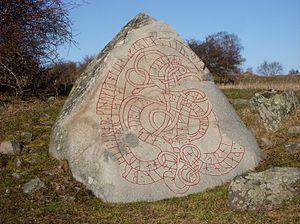
Birka et Hovgården sont deux sites de Suède formant un ensemble archéologique de l'âge des Vikings inscrit au patrimoine mondial de l'UNESCO, situés respectivement sur les îles de Björkö et Adelsö sur le lac Mälar, à environ 30 km de Stockholm.
La littérature norroise ou littérature vieux-norroise est la littérature écrite en vieux norrois, la langue de la Scandinavie au Moyen Âge, c'est-à-dire de la Norvège, de la Suède et du Danemark, et, dans un sens plus large, des régions colonisées à cette époque par ces populations : Islande, îles Féroé, Orcades, Shetland et Groenland.
La pierre runique de Hovgården aussi appelée pierre runique de Håkan, Rundata U11, est une pierre runique situé à Hovgården, dans la commune d'Ekerö du comté de Stockholm en Suède. Elle est datée d'environ 1070 et mentionne le roi Håkan de Suède.
Håkan ou Haakon le Rouge était roi de Suède vers 1070-1080 soit environ une décennie dans la seconde moitié du XIe siècle. On ne connait rien de son règne.:
Hovgården est un site archéologique de Suède situé sur l'île d'Adelsö, dans le lac Mälar à l'ouest de Stockholm. Il est inscrit au patrimoine mondial de l'UNESCO avec le site archéologique viking de Birka, situé sur l'île voisine de Björkö.